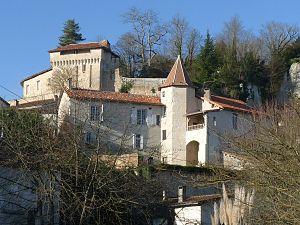
Vue du château d'Aubeterre depuis la Basse ville
Le château d'Aubeterre situé à Aubeterre-sur-Dronne en Charente fut une importante place forte entourée de la ville basse, alors que la ville haute s'était construite autour de l'abbaye.